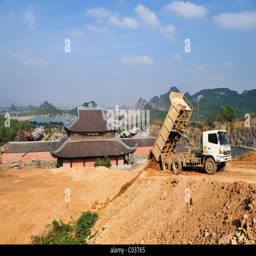
construction site at the pagoda , currently a construction site , to become one of the largest pagodas